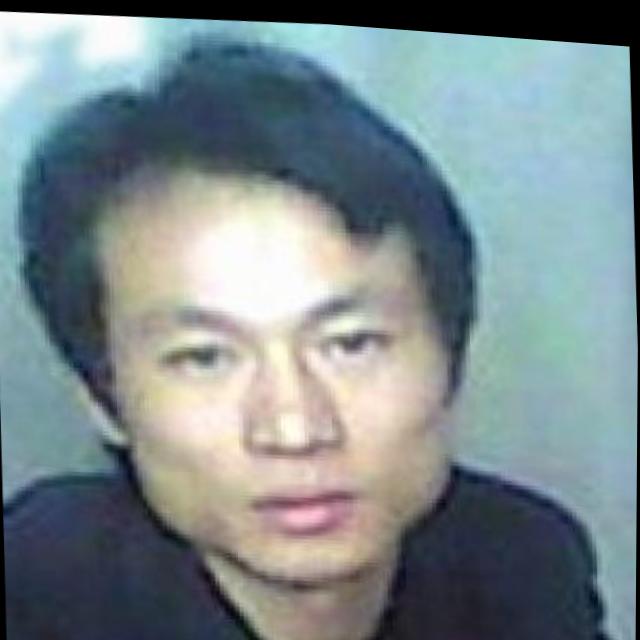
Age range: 21-44